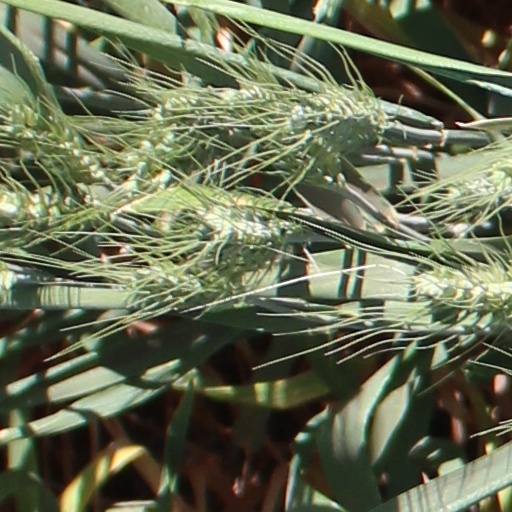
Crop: wheat